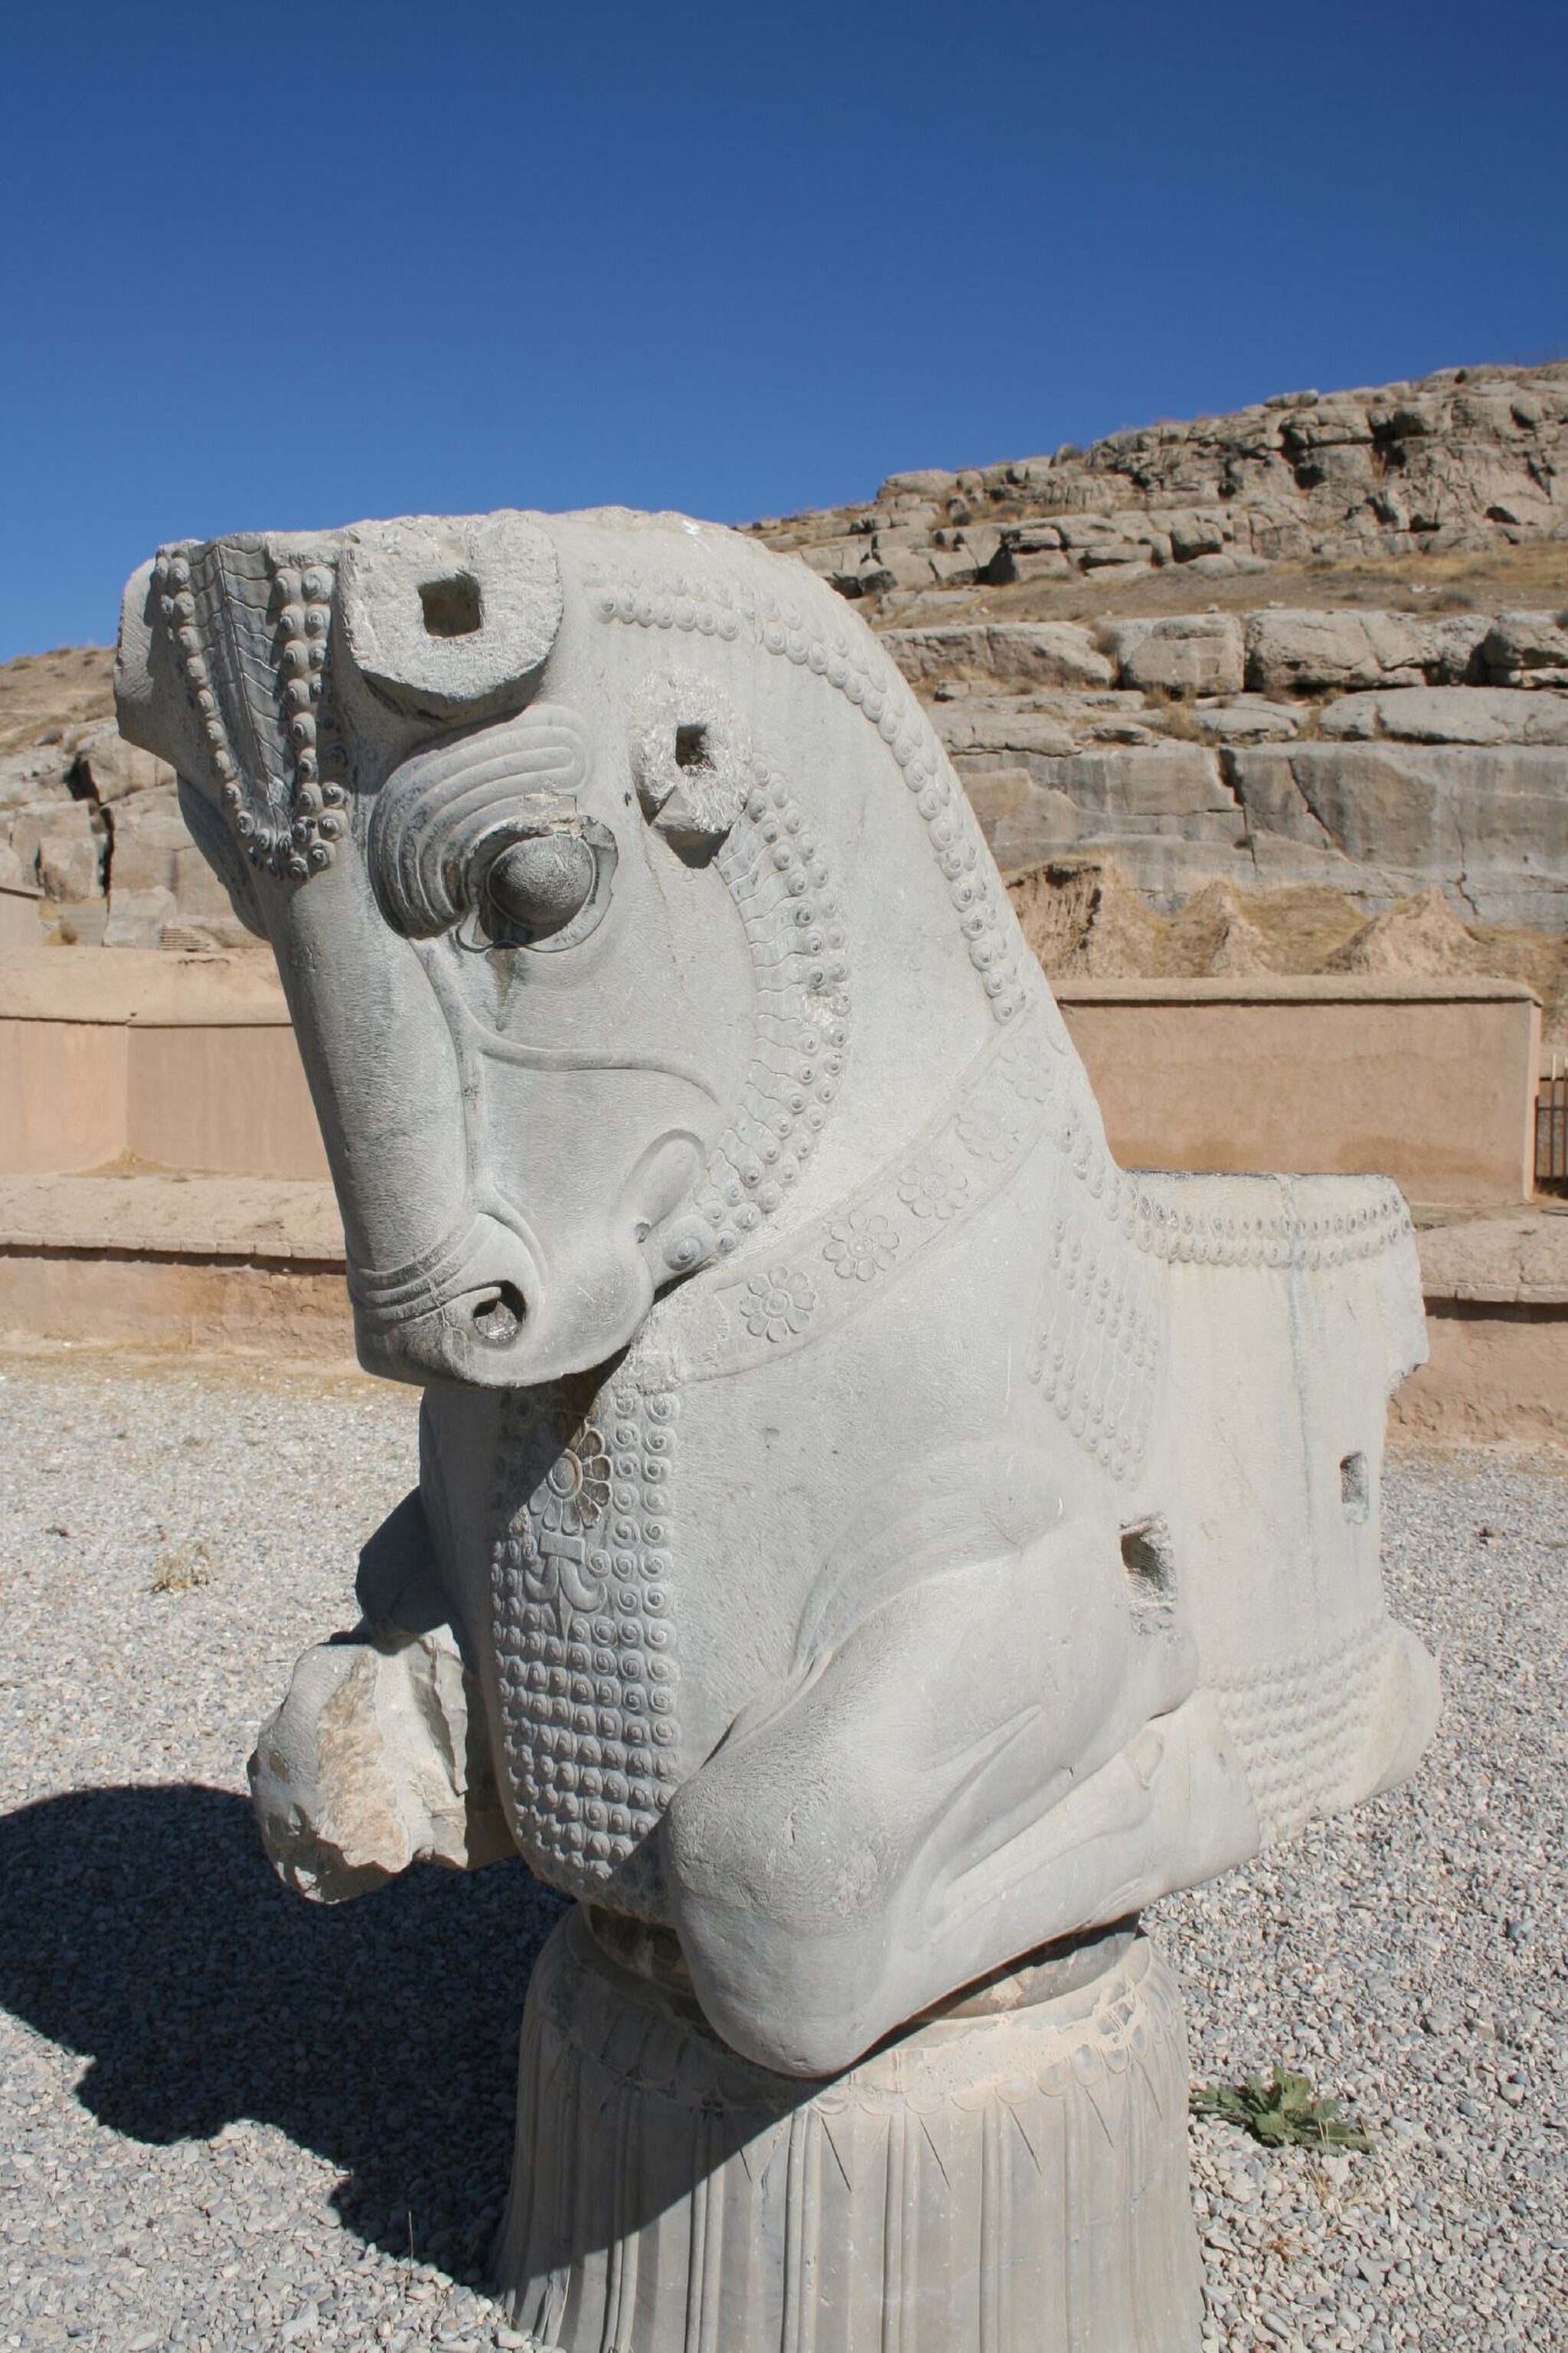
Title: Iran IMG 9968 (316577582)
Description: IMG_9968
Date: 2006-11-17 10:15
Categories: Bull capitals in Persepolis, Flickr images reviewed by FlickreviewR 2, 2006 in Persepolis